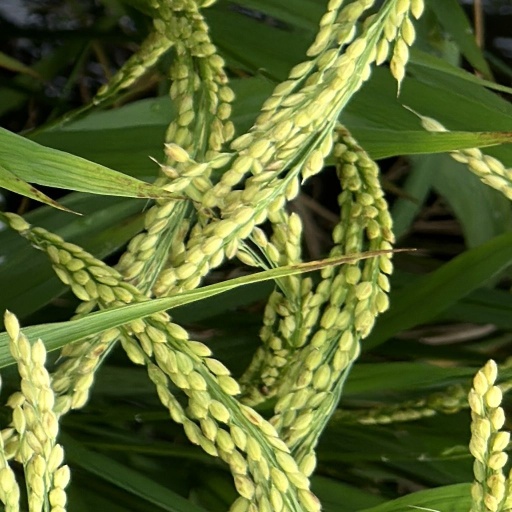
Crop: rice